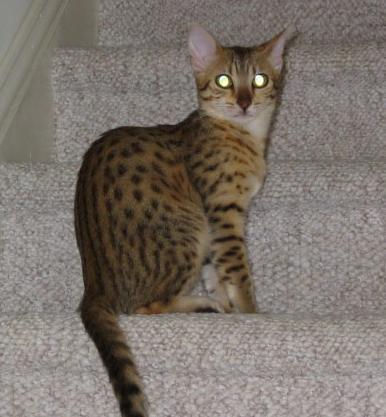
Breed: Egyptian Mau